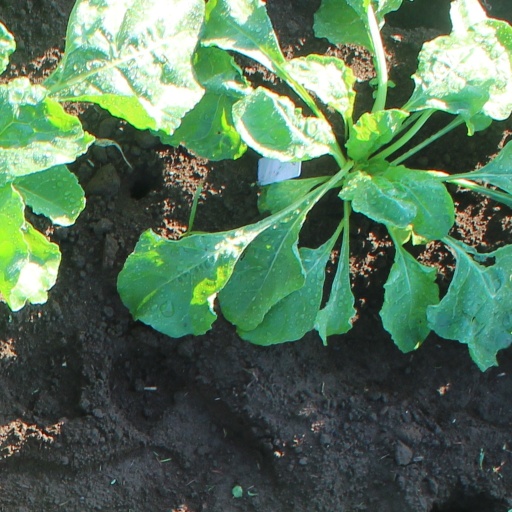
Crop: sugar beet